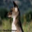
Label: kangaroo